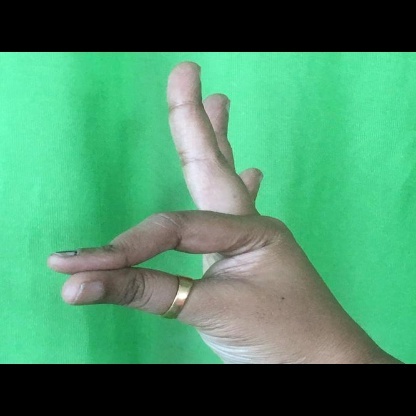
Mudra: Hamsasyam